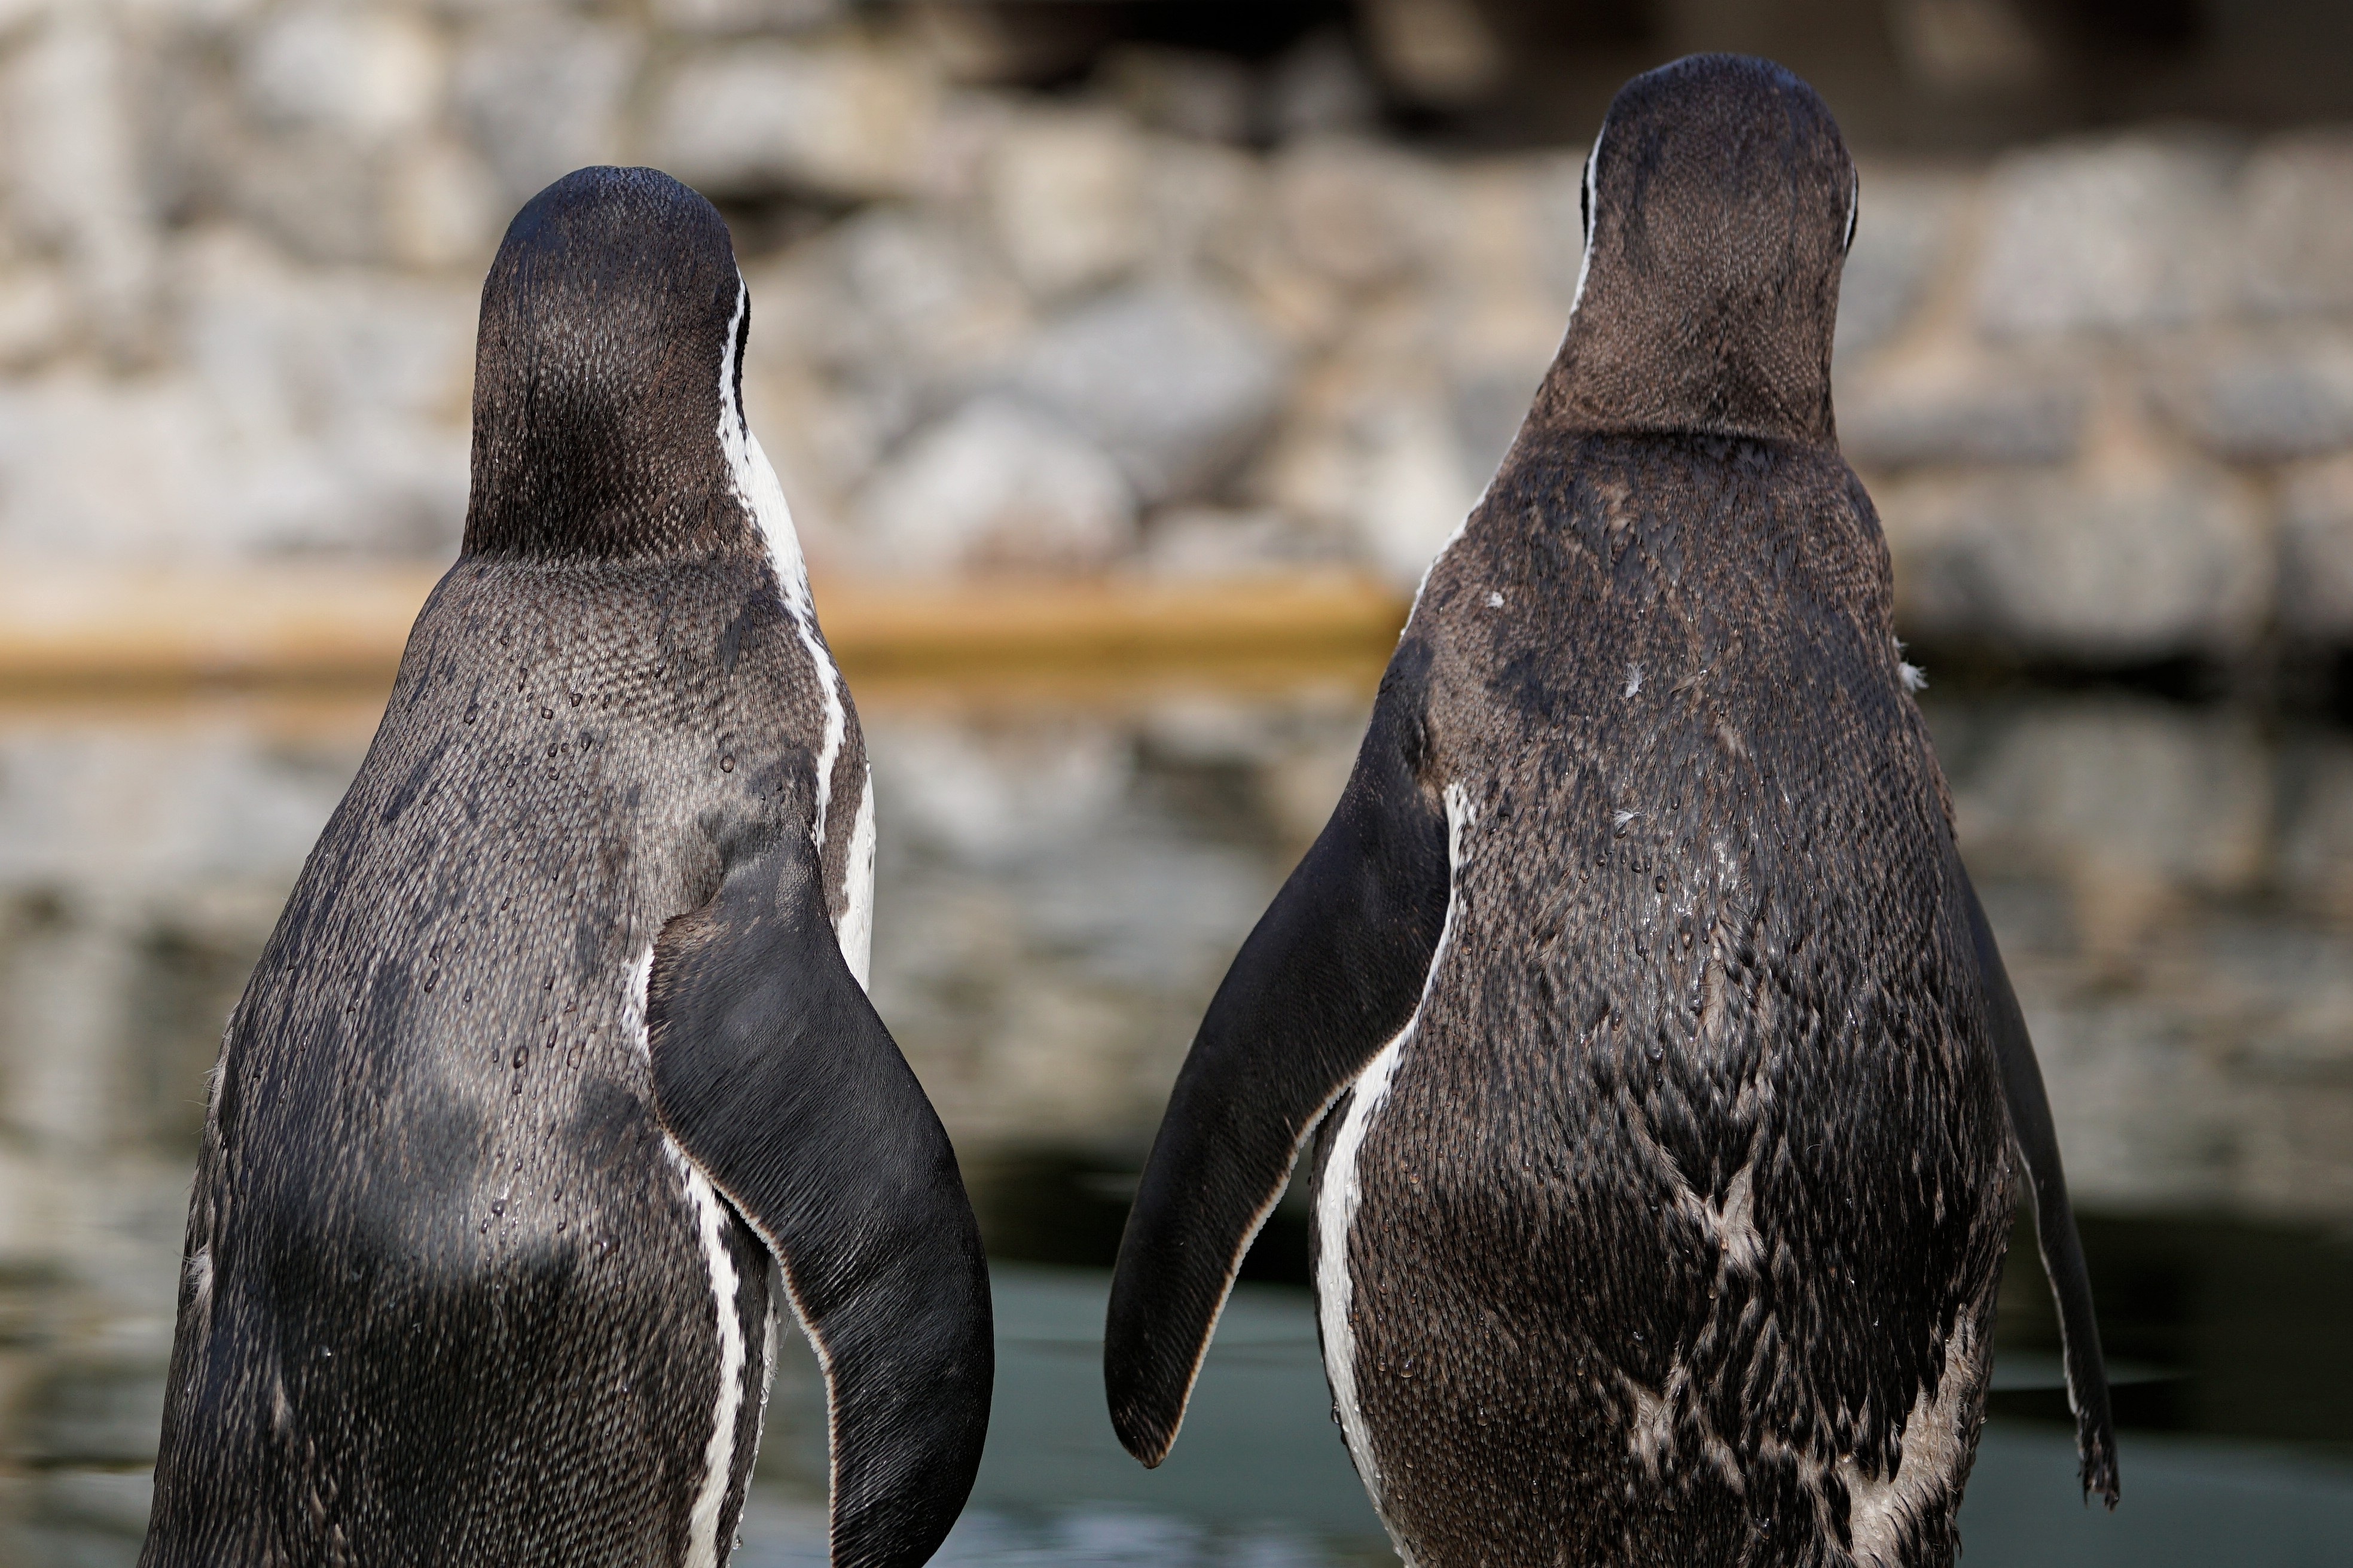
water, bird, animal, wildlife, zoo, beak, fauna, penguin, vertebrate, bill, water bird, animal world, humboldt penguin, sababurg castle, zoo sababurg, flightless bird, king penguin